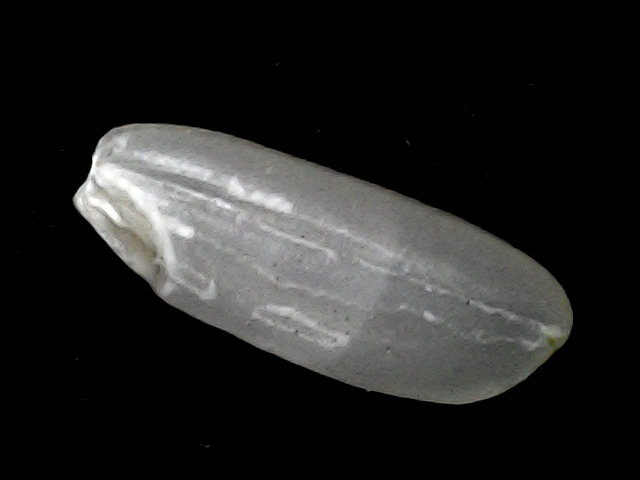
Rice variety: BD51